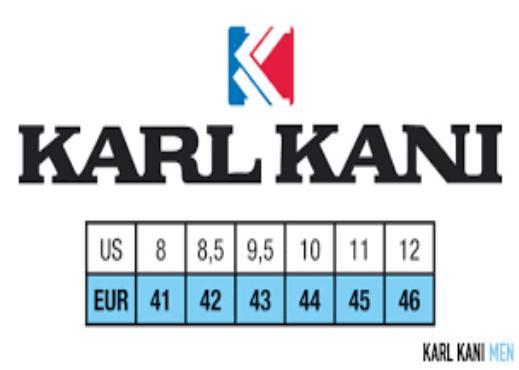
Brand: Karl Kani-2
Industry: Clothes